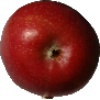
Label: braeburn_apple